Sprachcaffe Languages Plus

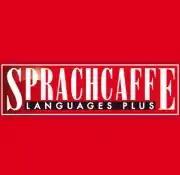
Logo

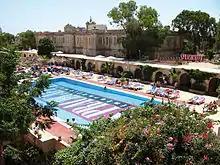
Sprachcaffe Club Village in Pembroke, Malta

Sprachcaffe Languages Plus is an association of 30 language schools offering 7 different languages. It was founded by two Italian brothers, Alberto and Marcello Sarno and established in 1983 in Frankfurt am Main, Germany.